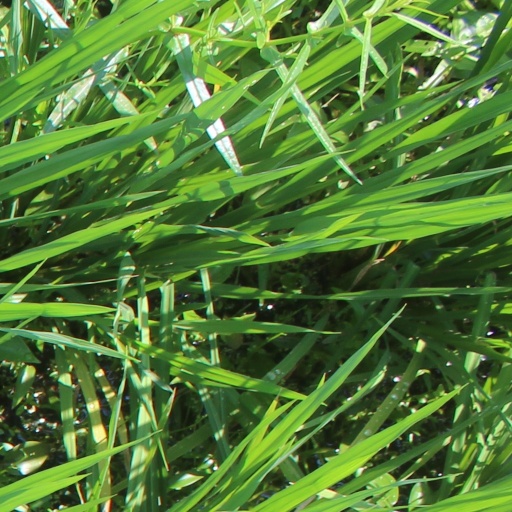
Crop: rice